2008 Philadelphia Eagles season

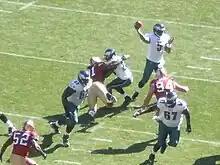
McNabb about to throw a touchdown pass

Playing without several offensive starters, the Eagles pulled out a 40–26 win with a gutsy fourth quarter comeback against the San Francisco 49ers. Following a 49ers field goal, the Eagles capitalized on a big kickoff return by Quintin Demps to eventually score on a Correll Buckhalter 1-yard run. San Francisco kicked another field goal to close to 7–6, but Donovan McNabb connected with Hank Baskett on a 2-yard fade pass for a touchdown early in the second quarter. A chip shot field goal by David Akers gave Philadelphia a 17–6 lead, but 49ers kicker Joe Nedney made a 53-yarder on the next drive to make it 17–9. Just before halftime, Akers attempted a long 54-yard attempt, but the kick was blocked and returned for a touchdown by San Francisco. On their first drive of the third quarter, the 49ers drove down the field and took the lead 23–17 on a 6-yard run by Frank Gore. Nedney added another field goal and it was 26–17 49ers going into the fourth quarter. McNabb led the Eagles on a scoring drive, finding tight end L.J. Smith in the middle of the endzone for the touchdown. The Philadelphia defense began to smother the San Francisco attack, and the Eagles got the ball back and retook the lead on a 38-yard Akers field goal. An interception by safety Quintin Mikell led to another Philadelphia field goal, making it 30–26. A fumble recovery by defensive lineman Chris Clemons resulted in another Akers field goal. With Philadelphia up by seven points, Juqua Parker intercepted San Francisco's J. T. O'Sullivan and returned it for a touchdown. McNabb threw for a pair of touchdowns and 279 yards. Buckhalter had a huge game, rushing for 97 yards and a touchdown, and catching seven passes for 89 yards. DeSean Jackson added 94 receiving yards. With the win, the Eagles entered their bye week at 3–3.